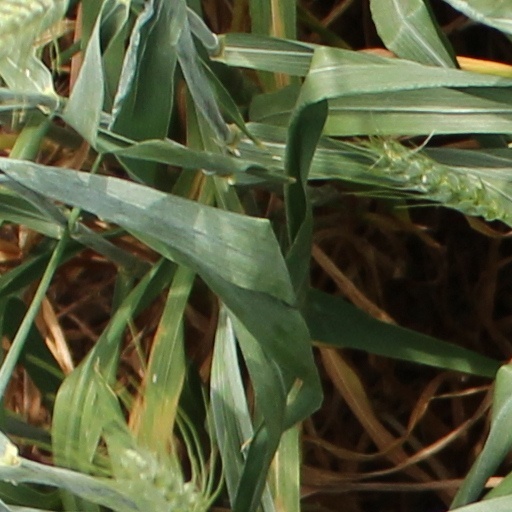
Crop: wheat